Juliusz Słowacki

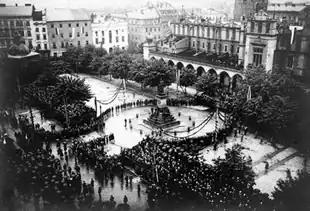
Funeral, Kraków, 1927

Słowacki was a prolific writer; his collected works ("Dzieła wszystkie") were published in 17 volumes. His legacy includes 25 dramas and 253 works of poetry. He wrote in many genres: dramas, lyrical poems, literary criticism, letters, journals and memoirs, fragments of two novels, and a political brochure; he was also a translator. His letters to his mother are among the finest letters in all Polish literature.